List of The Inbetweeners characters

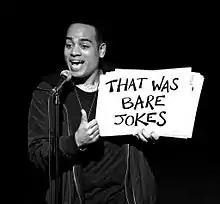
Doc Brown plays Steve

A drug dealer who appears in the Series 3 episode "The Gig And The Girlfriend". When the group are looking for drugs at the gig, Jay and Neil see Steve giving a man something discreetly that they assume is drugs, but when they go over to ask for him for some, he assumes that they think he is a drug dealer because he is black. Regardless, he lets the boys buy drugs from him and even rolls it up, following Jay's plea.